Jesuati

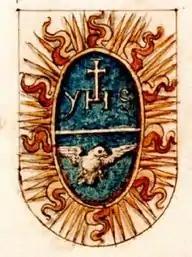

The Jesuati (or Jesuates) were a religious order founded by Giovanni Colombini of Siena in 1360. The order was initially called (from Latin: Apostolic Clerics of Saint Jerome) because of a special veneration for St. Jerome and the apostolic life the founders led. The order was abolished by Pope Clement IX on 6 December 1668.